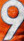
Number: 9